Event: Nepal Earthquake
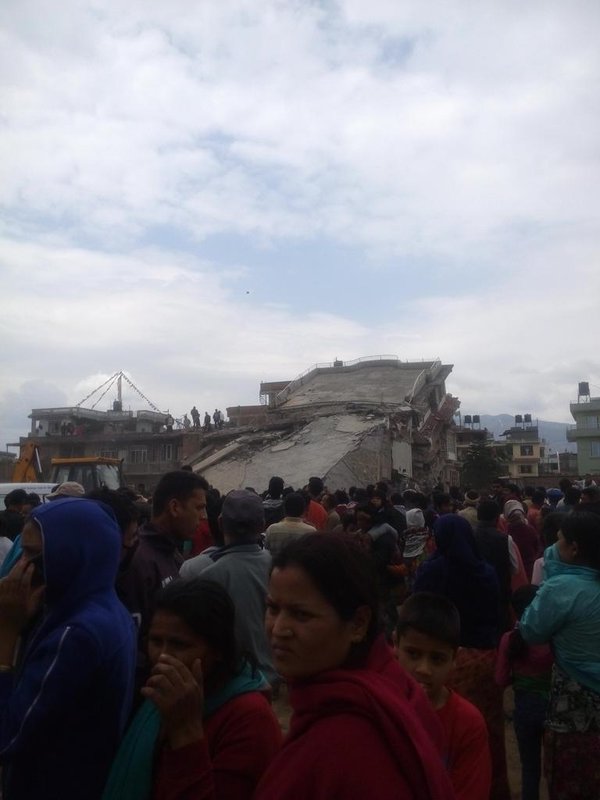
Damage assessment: damage